Union générale des israélites de France

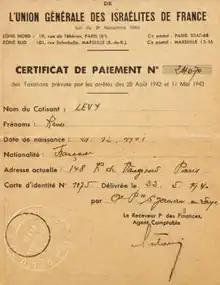
UGIF identity papers of Renée Levy. This image constitutes the first page of eight.

At the request of German authorities, the Commissariat-General for Jewish Affairs (CGQJ) was created by the Vichy French Council of Ministers. The enforcement decree implementing the law dates from 29 March 1941. The CGQJ was initially under the authority of Secretary of State for the Interior Pierre Pucheu and then, from 6 May 1942, directly under that of the head of government, at that time Pierre Laval. According to the Dannecker report of 1 July 1941, the CGQJ was created at the "repeated insistence" of the Jewish service of the embassy. Dannecker was suspicious of the first commissioner, the antisemitic Xavier Vallat, a former deputy of right-wing monarchist Action Française party.